Sci-Fi Dine-In Theater Restaurant

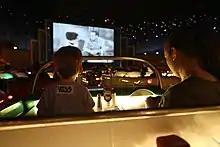
Reviewers Susan Shumaker and Than Saffel write that the Sci-Fi Dine-In is particularly suitable for families with young children.

The Sci-Fi Dine-In has received mixed reviews. Jack Hayes of "Nation's Restaurant News" calls the Sci-Fi Dine-In "wacky" and "on the cutting edge of sheer dining fun". In "USA Today"'s list of the sixteen best restaurants in American amusement parks, the Sci-Fi Dine-In ranks fifteenth. Samuel Muston of "The Independent" writes that the Sci-Fi Dine-In is "memorable in the best way". In the "Evansville Courier & Press", Pete DiPrimio writes that the Sci-Fi Dine-In ranks among the most unusual of the restaurants at Disney's Hollywood Studios. In "The Unofficial Guide to Walt Disney World 2015", Bob Sehlinger and Len Testa call the Sci-Fi Dine-In the most entertaining restaurant in Walt Disney World, writing that "everyone gets a kick out of this unusual dining room".